2024 Winter Youth Olympics

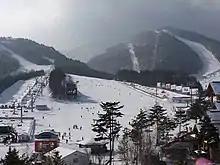
Dragon Valley (Alpensia) Ski Resort

Much of the venues of the 2018 Winter Olympics were used again; the snow events were held in the county of Pyeongchang, while the ice events were held in Gangneung.